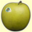
Label: apple